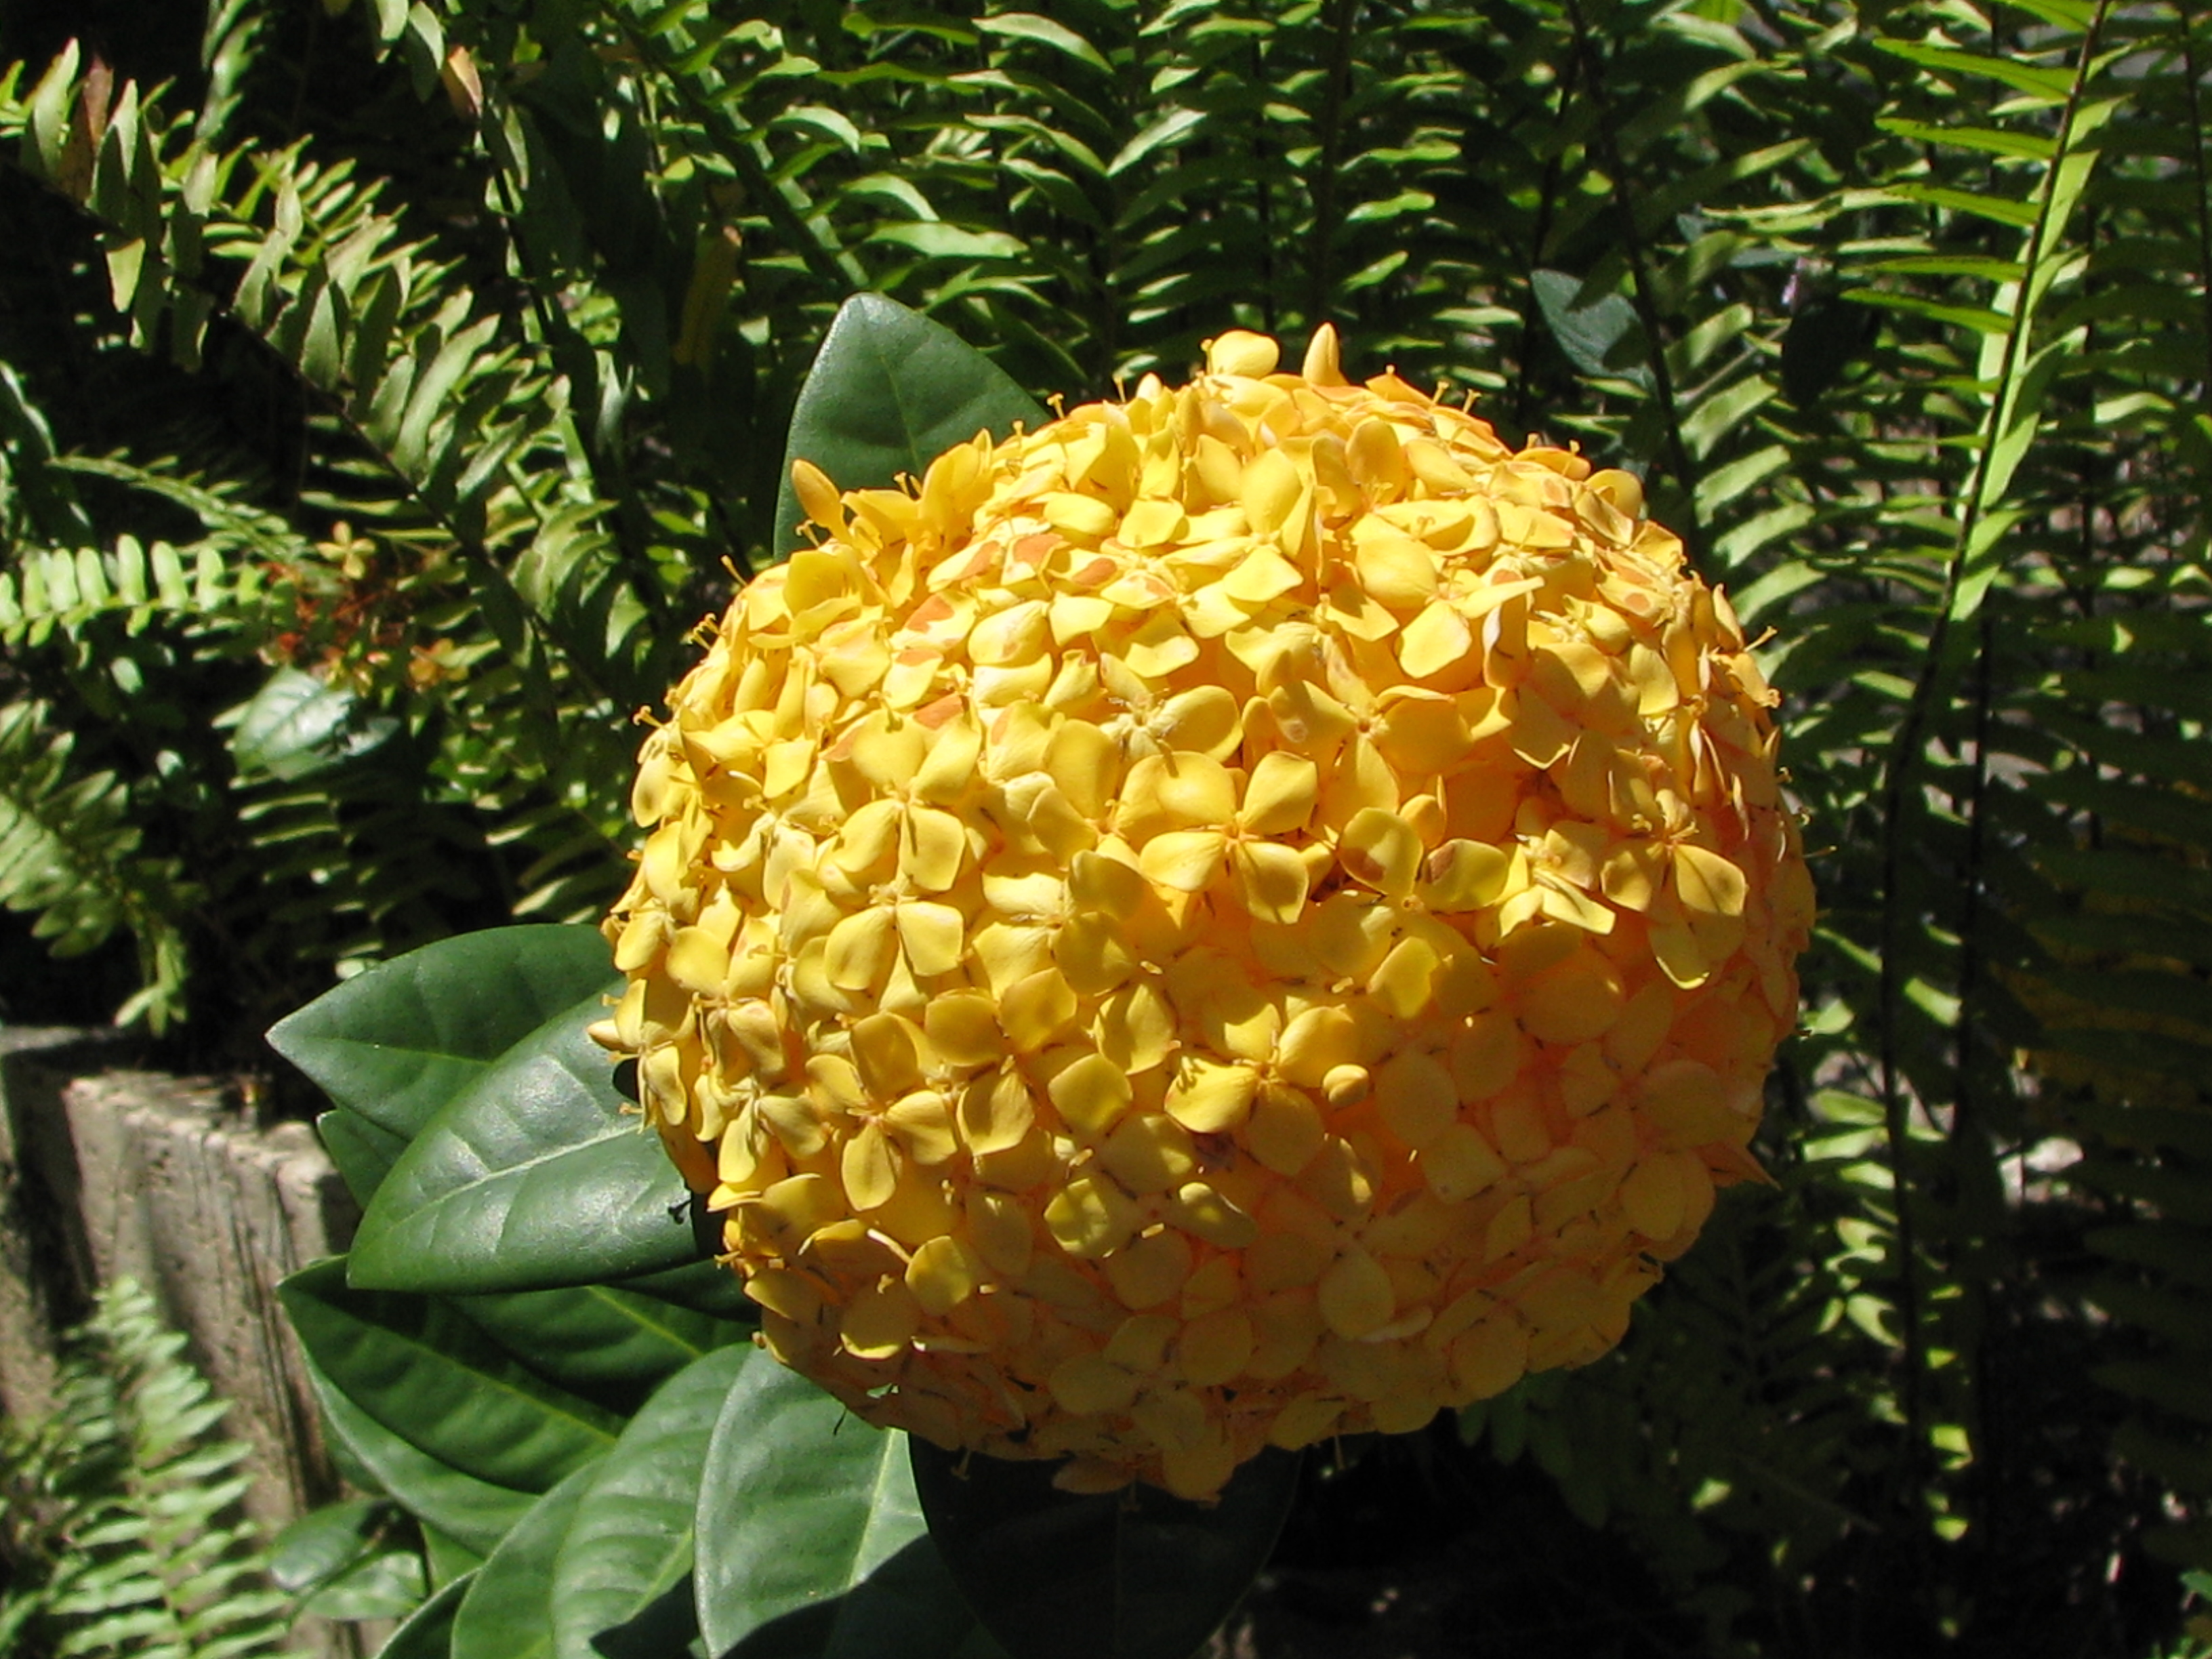
Aguadilla, puerto rico, yellow, flower, biome, plant, tree, pollen